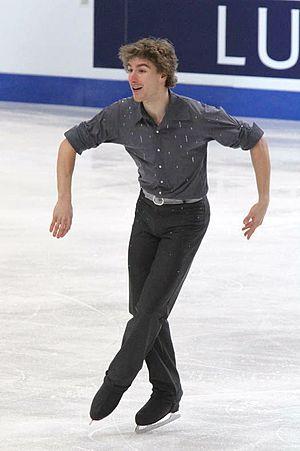
Kim Lucine est un patineur artistique français. Il a patiné pour la France jusqu'en 2009 et patine pour Monaco depuis 2010.